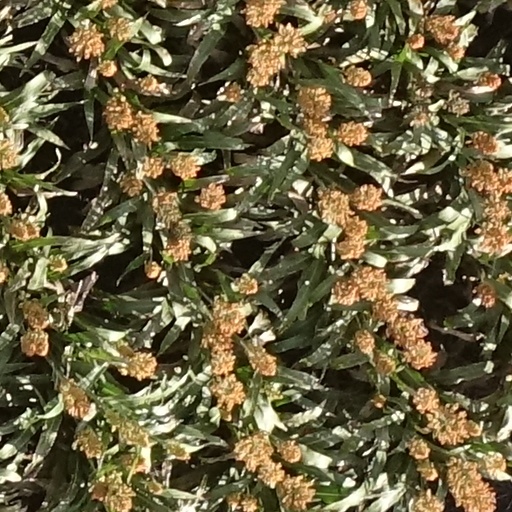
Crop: sorghum